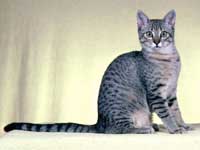
Animal: cat
Breed: egyptian_mau